Chronicles of Barsetshire

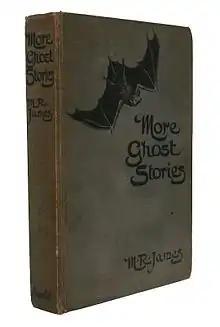
"The Stalls of Barchester Cathedral"

In 1993, "The Small House at Allington" was released as a dramatised radio programme on BBC Radio 4. It was created by Martin Wade and directed by Cherry Cookson. Each character was played by a voice actor, with the story being accompanied by music and sound effects. Following its success, the other five novels were also adapted to this form and released between December 1995 and March 1998 as "The Chronicles of Barset".